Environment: real
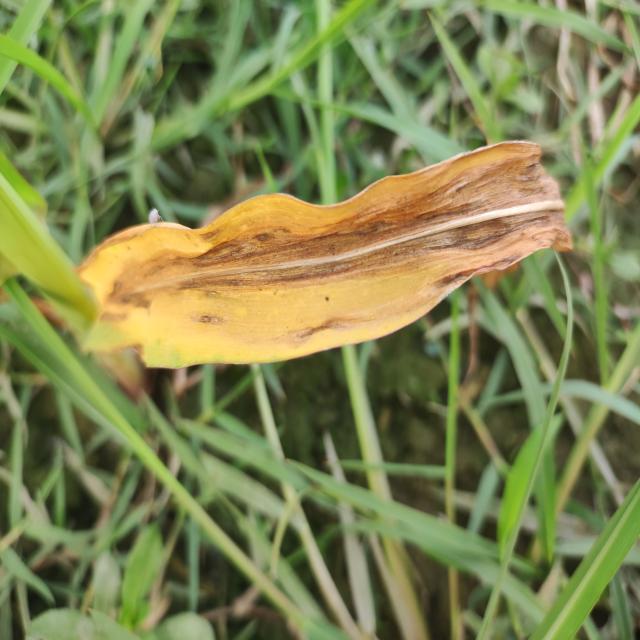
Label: nitrogen_deficiency